Mike Vernon (ice hockey)

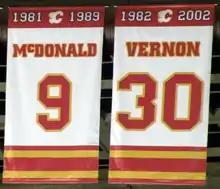
Two large white banners with red and yellow trim at the top and bottom. They read "McDONALD 9 1981–1989" and "VERNON 30 1982–2002" respectively

Returning to the franchise he began his career with, the 37-year-old Vernon was expected to split goaltending duties with Fred Brathwaite. He played in 41 games in 2000–01, winning 12 games, losing 23 and posting a 3.23 GAA. He appeared in 18 games in 2001–02, and though his GAA improved to 2.76, he won only two. Vernon left the game following the season, announcing his retirement on September 13, 2002. He retired seventh all-time in regular season wins with 385, fourth among goalies in playoff appearances at 138 and fifth in playoff wins with 77. He played in four Stanley Cup Finals, winning two Stanley Cups.